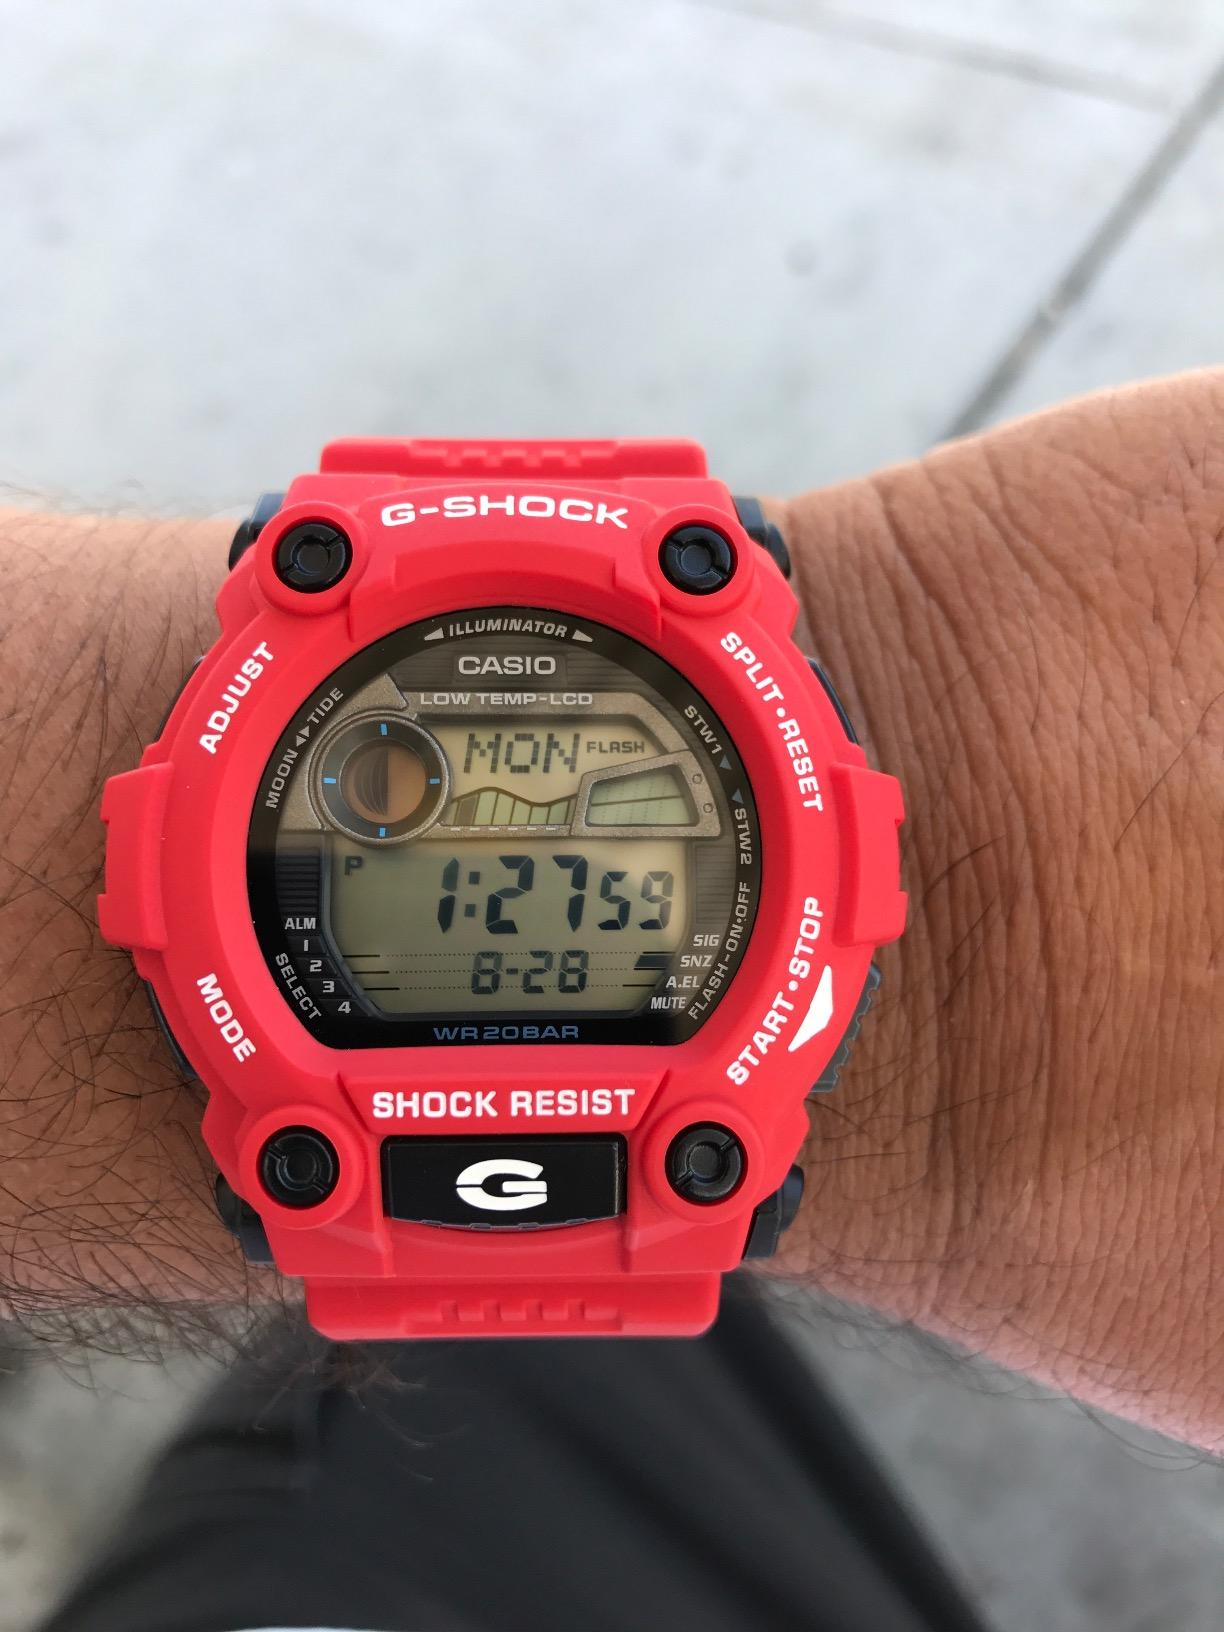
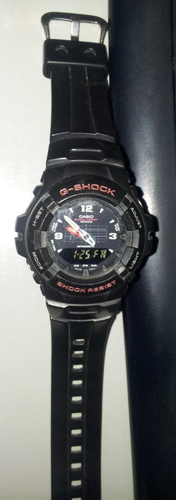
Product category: accessories_watch
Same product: no